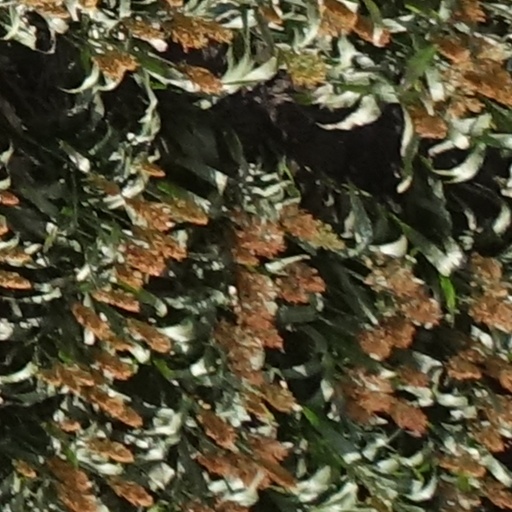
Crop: sorghum